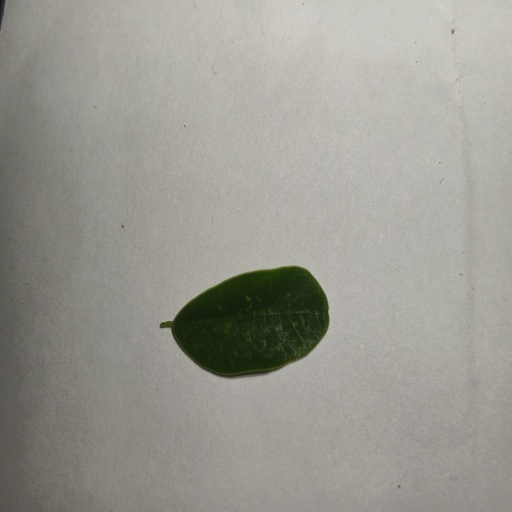
Species: Sojina
Leaf condition: Healthy Leaf